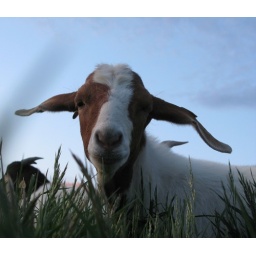
Just as I was clicking this goat decided to lift her ears. Maybe she was trying to escape by flying off.